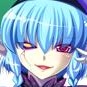
Portrait style: Anime Portrait